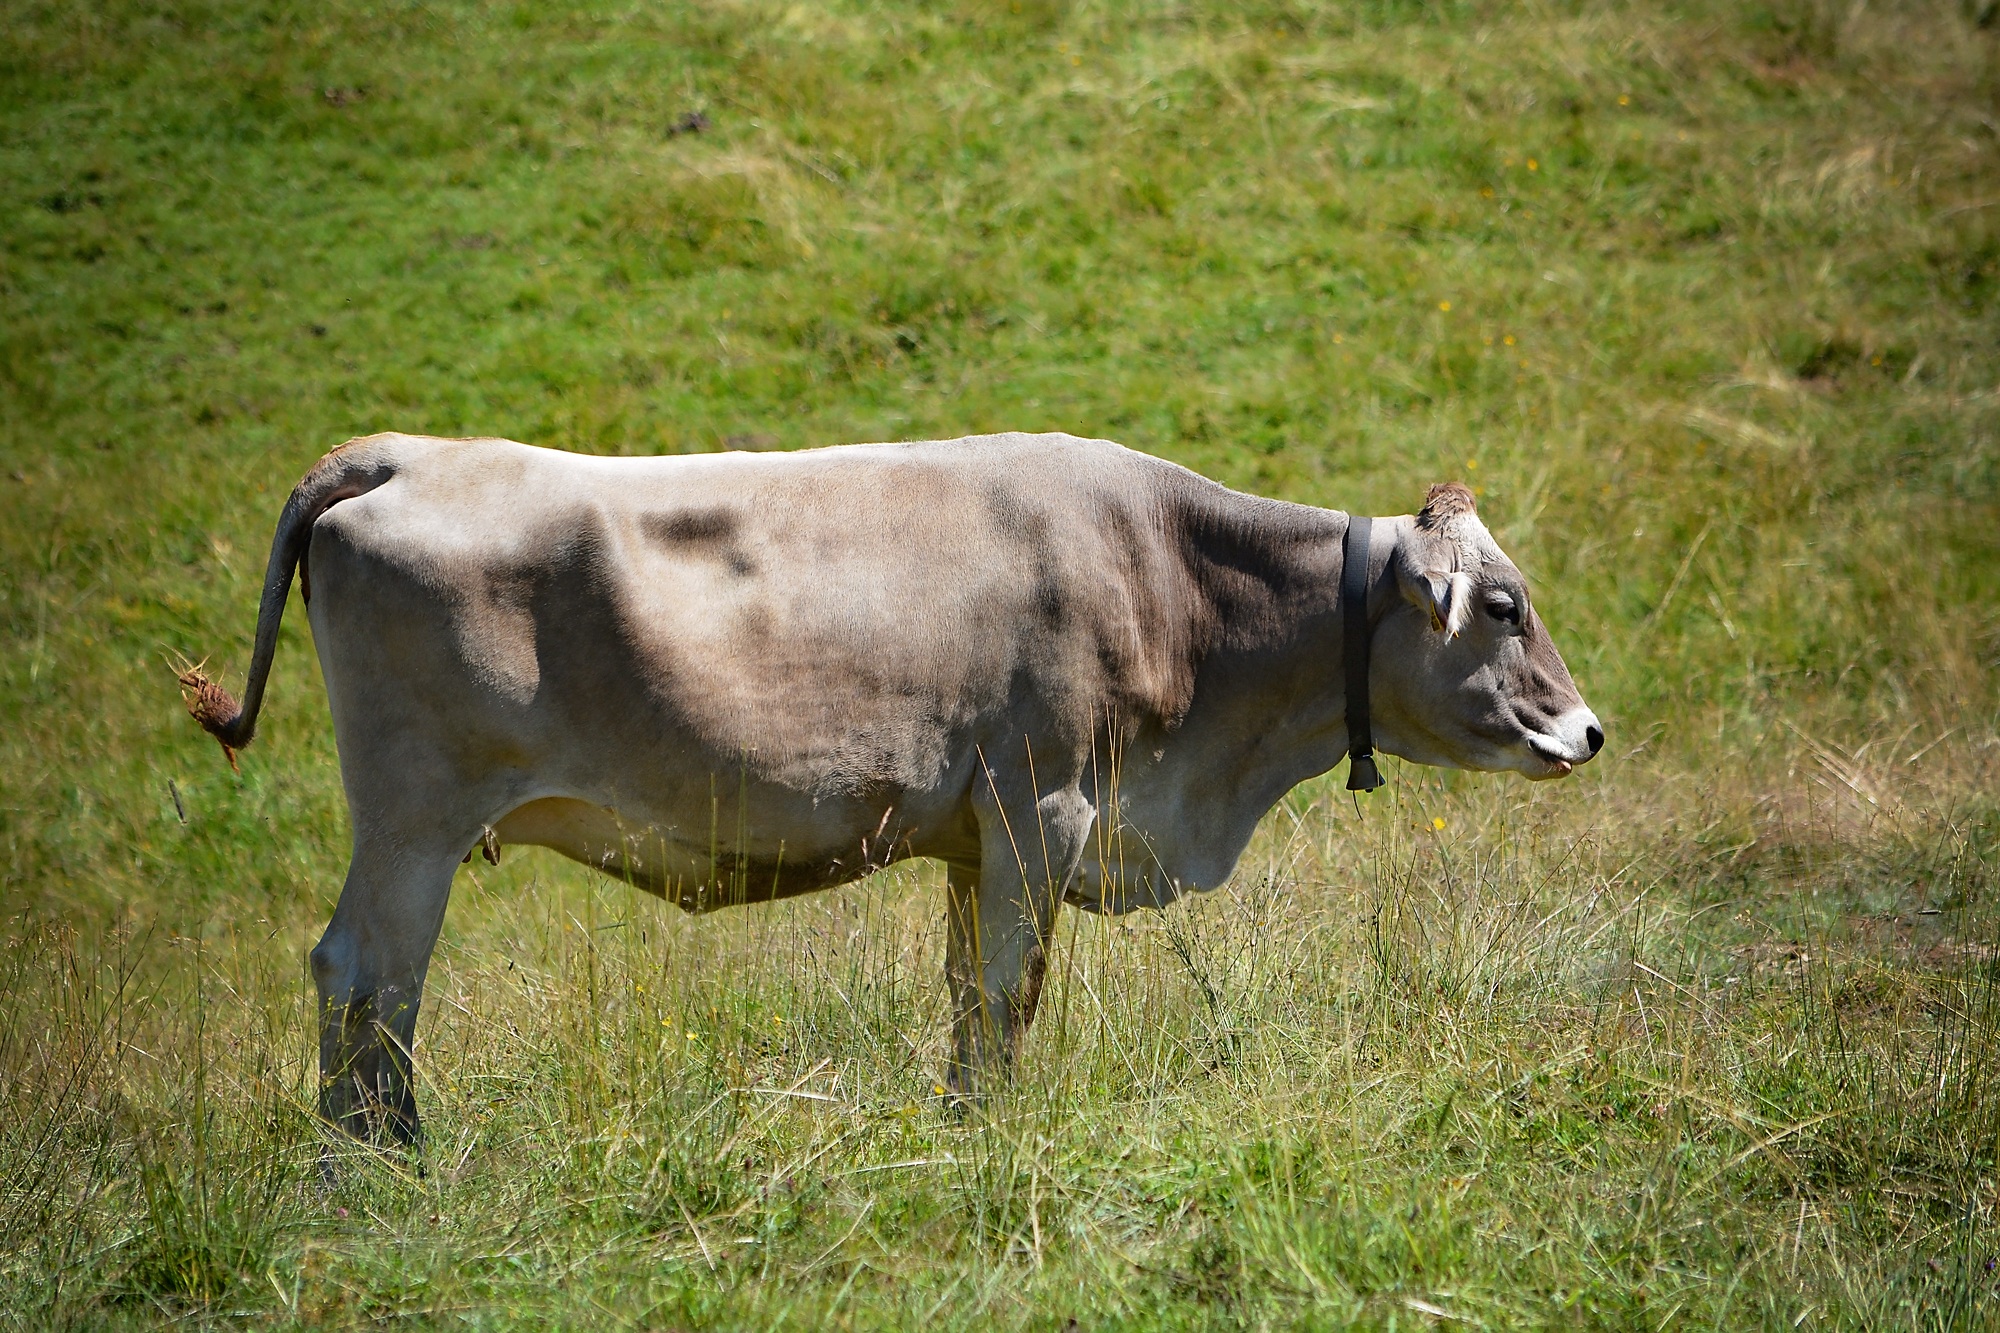
grass, field, farm, meadow, animal, summer, horn, cow, cattle, herd, pasture, grazing, livestock, mammal, agriculture, beef, fauna, austria, bull, grassland, vertebrate, habitat, ruminant, alm, ox, rural area, water buffalo, alpine meadow, dairy cow, natural flooring, cattle like mammal, cow goat family, texas longhorn